2013–2014 Thai political crisis

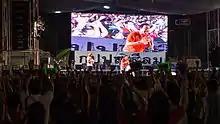
Anti-government protesters gather at the intersection of Si Lom and Rama 4 Roads the day before the scheduled elections

As of 28 December 2013, 58 political parties were registered for the 2 February general election, after the EC concluded a five-day registration process on 27 December 2013. On the evening of 27 December, Suthep announced in a speech at the Democracy Monument in Bangkok that the anti-government protesters planned to shut down the Bangkok on 13 January 2014: